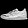
Label: Sneaker